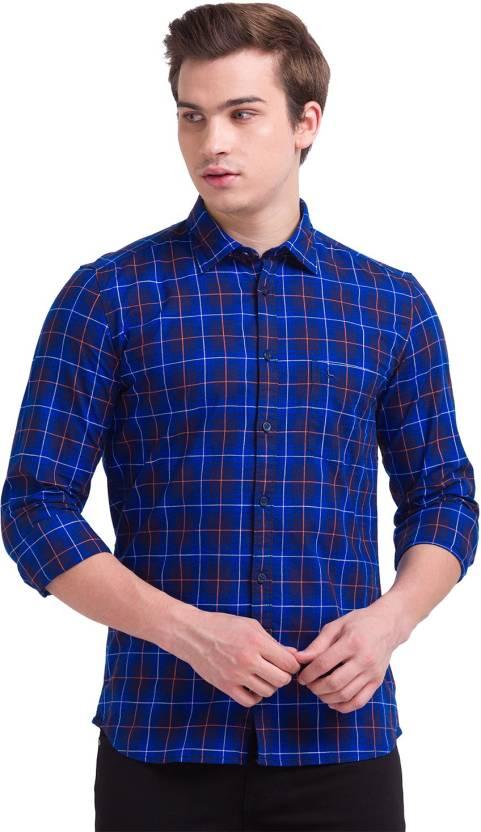
Blue Checkered Men Slim Fit Checkered Casual Shirt